Robert Menzies

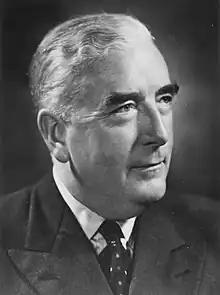
Menzies in 1950

Sir Robert Gordon Menzies (20 December 1894 – 15 May 1978) was an Australian politician and lawyer who served as the 12th prime minister of Australia from 1939 to 1941 and from 1949 to 1966. He held office as the leader of the United Australia Party (UAP) in his first term, and subsequently as the inaugural leader of the Liberal Party of Australia in his second. He was the member of parliament (MP) for the Victorian division of Kooyong from 1934 to 1966. He is the longest-serving prime minister in Australian history.